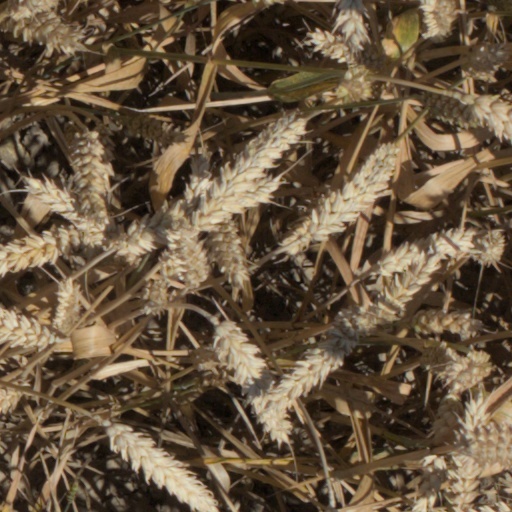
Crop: wheat